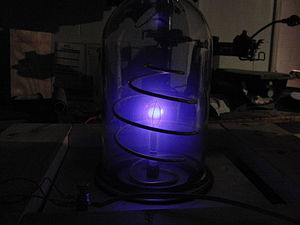
Fusor
En hjemmelavet fusor.
En fusor er et apparat, som anvender et elektrisk felt til at opvarme ioner til kernefusion betingelser. Maskinen inducerer en spænding mellem to metalbure, i et vakuum. Positive ioner falder gennem dette spændingsfald, hvilket øger ionhastigheden. Hvis ionerne kolliderer i centrum, kan de fusionere.